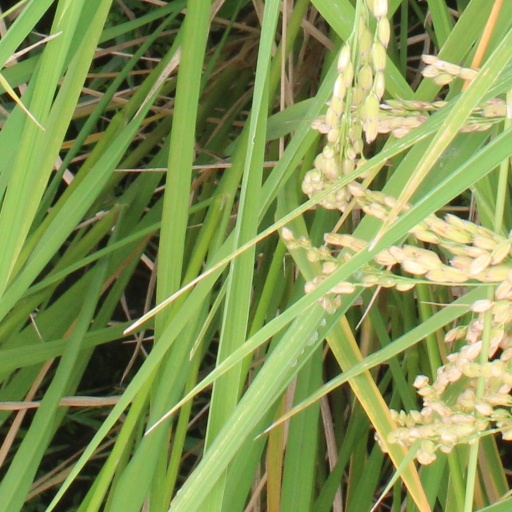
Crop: rice